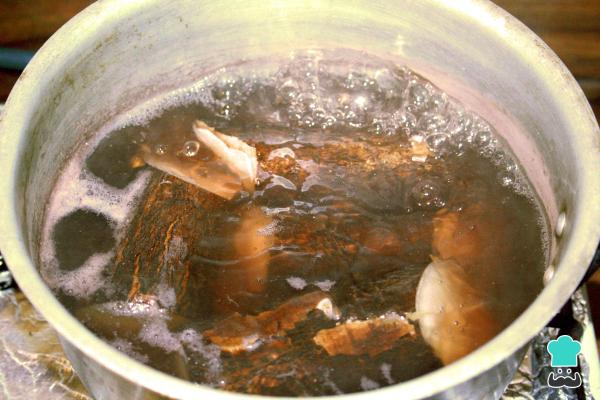
Lava muy bien las yucas para preparar la receta de empanadas de yuca con pollo . Pícalas por la mitad o en tres. Colócalas dentro de un cazo con agua que las cubra por completo y cuécelas.Truco: El agua debe cubrir las yucas, sino quedarán partes sin cocinar.